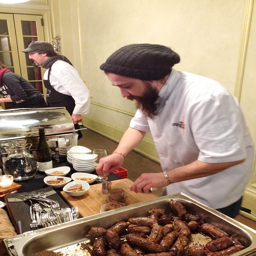
A man wearing a beanie with a beard preparing food in a kitchen.
Man in kitchen working on multiple sausages.
Man chopping up meat on a wood cutting board.
A man prepares sausages which are sitting in a pan next to him.
an image of men cooking and preparing food for an event